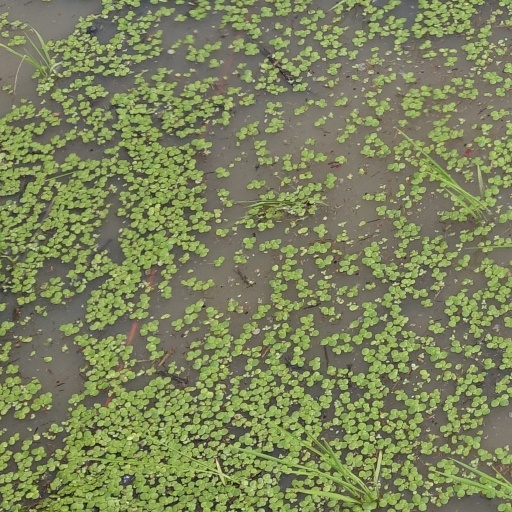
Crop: rice